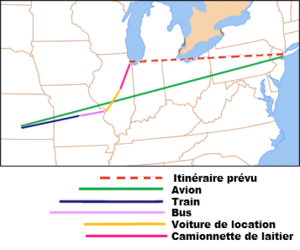
Itinéraire emprunté par Del Griffin et Neal Page dans le film Un ticket pour deux Summary Ligne pointillée rouge - Itinéraire original prévu en avion de New York à Chicago Ligne verte - Vol réellement effectué - Une tempête de neige à Chicago provoque la fermeture de l'aéroport, obligeant l'avion à être dérouté sur Wichita, Kansas. Ligne bleu foncé - Voyage en train depuis la ville fictive de Stubbville, Kansas, (proche de Wichita). Le train tombe en panne quelque part dans le Missouri. Les passagers doivent marcher jusqu'à l'autoroute où des routiers les prennent à bord pour les déposer à Jefferson City, Missouri. Ligne violet clair - Trajet en bus de Jefferson City à Saint Louis Ligne jaune - Trajet en voiture de location de l'aéroport de Saint Louis jusque dans l'Illinois. Ligne rose - Del et Neal montent dans un camion laitier à environ 3 heures de route de Chicago."
Un ticket pour deux ou Voyage tous risques au Québec est un film américain écrit et réalisé par John Hughes, sorti en 1987.